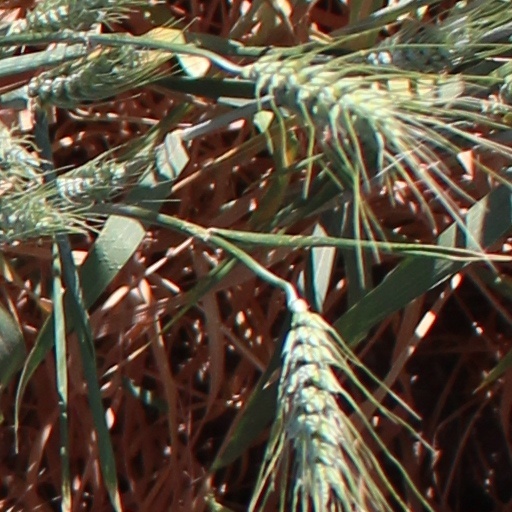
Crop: wheat